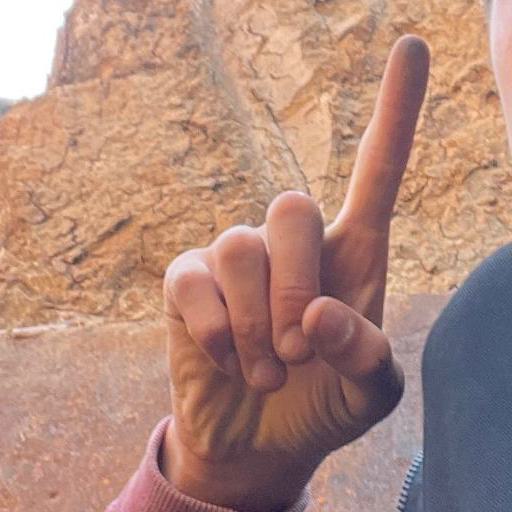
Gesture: one